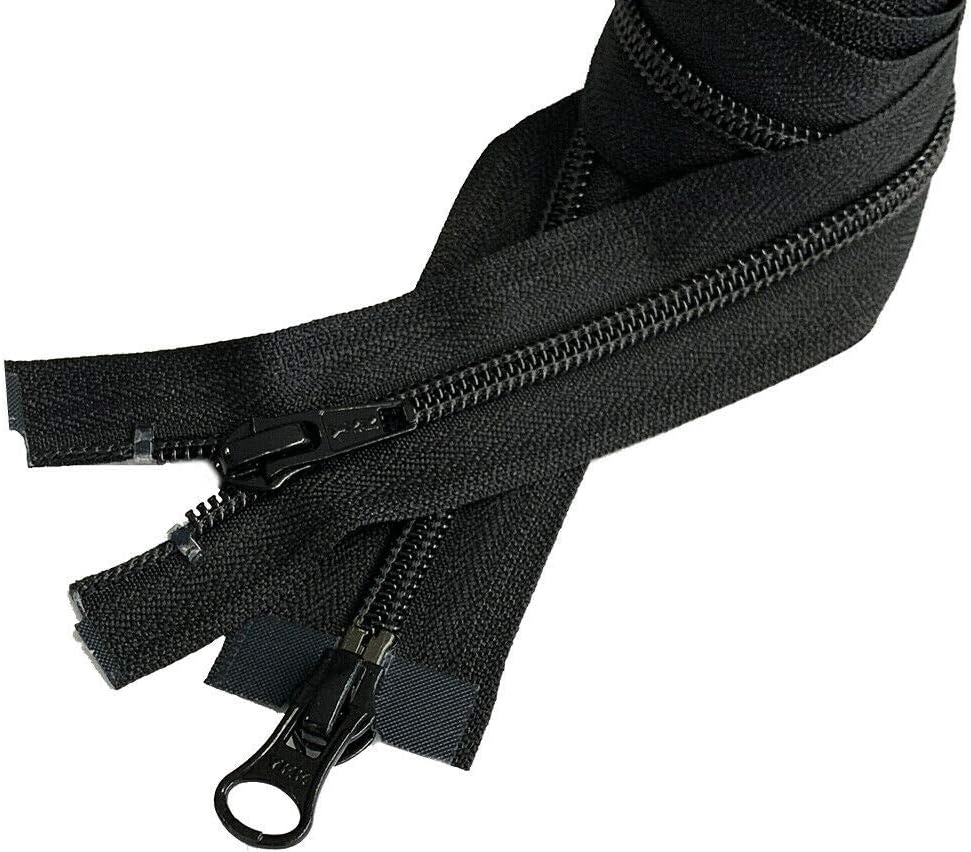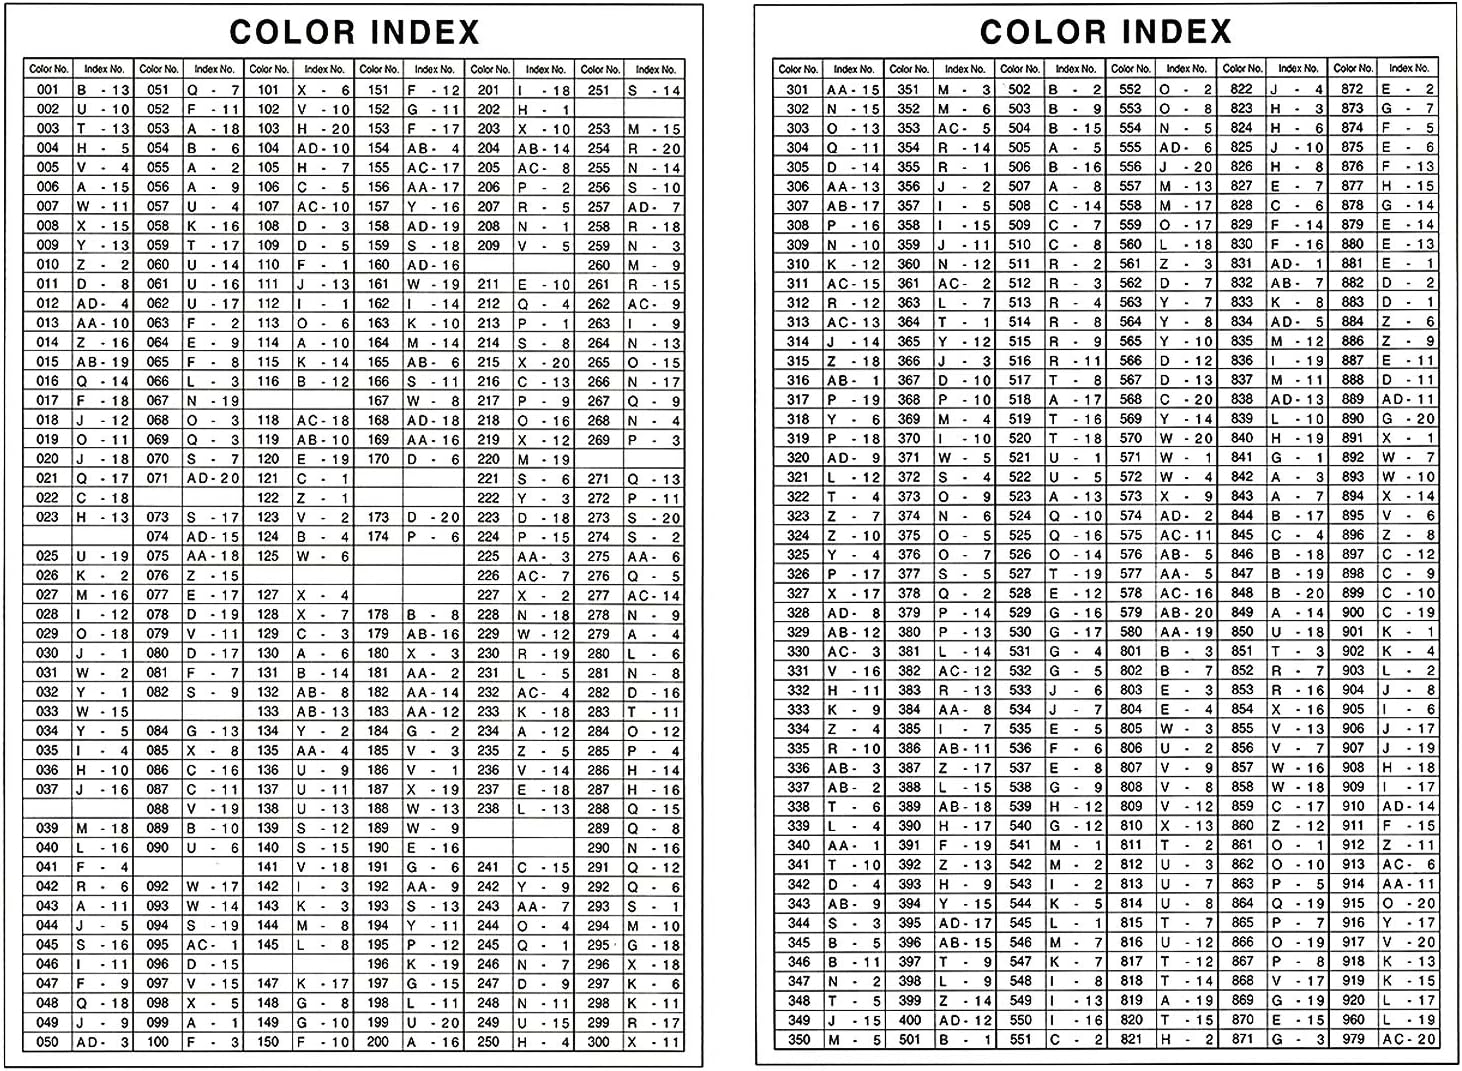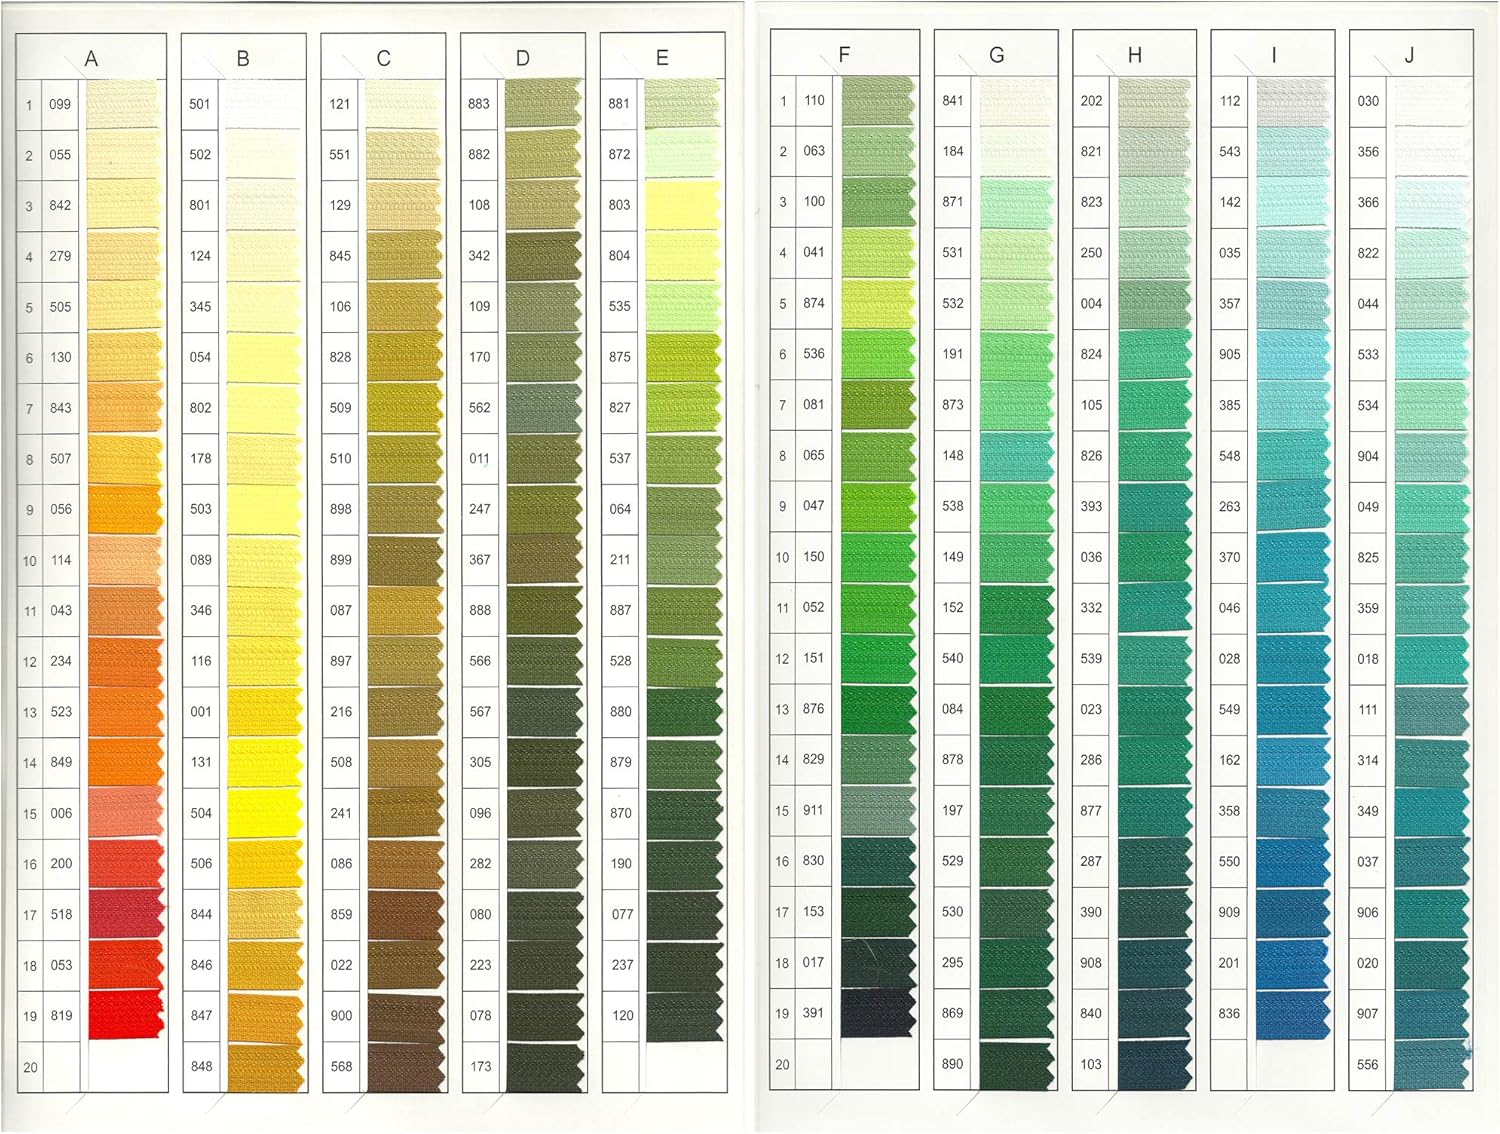
2pcs 36" Jacket Zipper YKK #5 Nylon Coil Two-Way Separating Zipper - Made in USA (Black - 580)
Category: Arts, Crafts & Sewing
A coil zipper is made of spiral plastic elements, such as polyester or nylon. This is the most popular zipper among the three types of zippers. This versatile zipper can be used in anything from apparel garments to luggage or sporting goods to automobiles. Expand your possibilities with our coil zipper. YKK's perfect zipper for medium weight jacket zipper and more. These zippers are thoroughly tested for strength and durability.
Features: ZipperStop Wholesale Authorized Distributor YKK Zipper- Made in USA | 2pcs 36" YKK #5 nylon coil zippers separate at the bottom, jacket-style. | The "teeth" are the coils that measure approximately 5mm (1/4 inch) wide when zipped | Double zippers, or two-head zippers (they have two sliders) | These are 2-way zippers, also called dual zippers